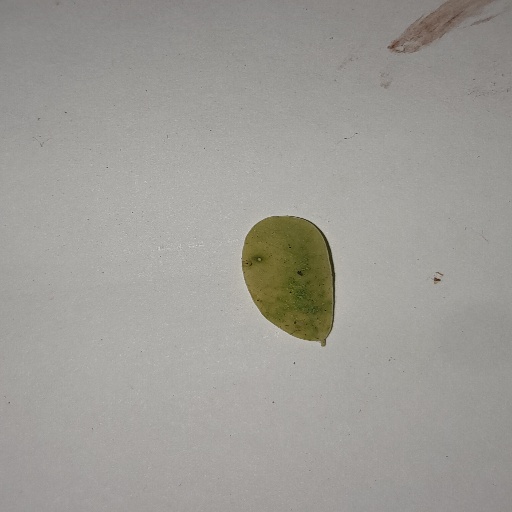
Species: Sojina
Leaf condition: Yellow Leaf